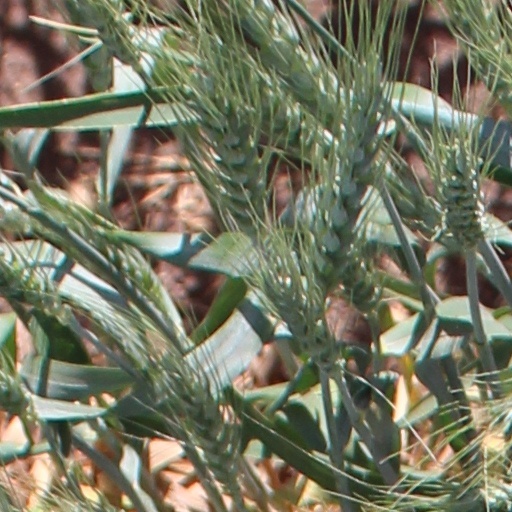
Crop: wheat